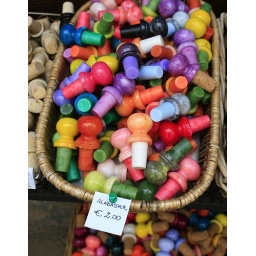
A basket full of colorful alabaster bottle stoppers in a shop in San Gimignano, Italy.